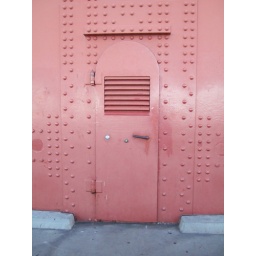
The door in the south tower